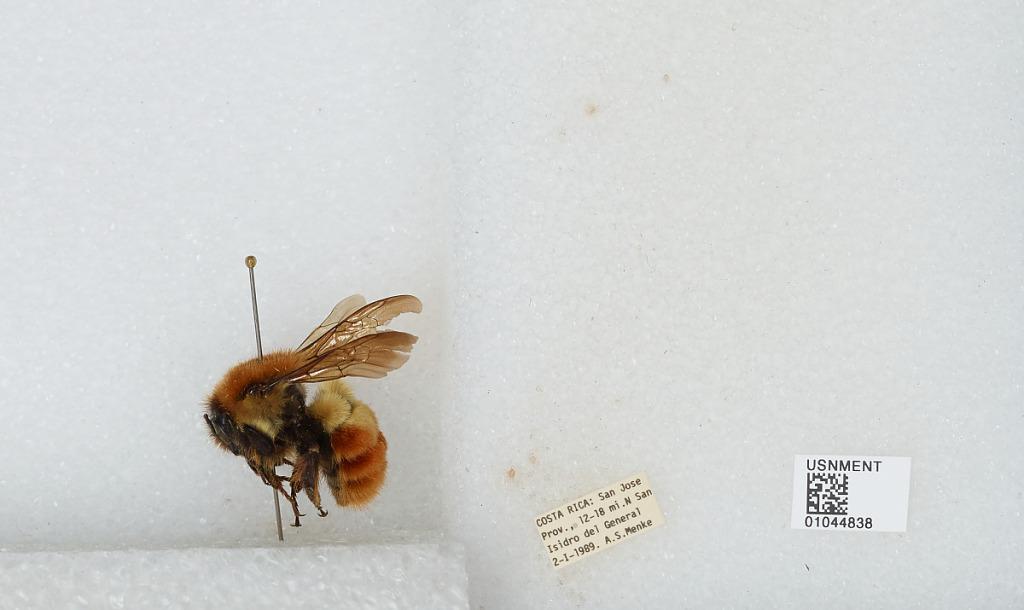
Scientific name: Bombus sp.
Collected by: A. Menke
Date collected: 1989-1-2
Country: Costa Rica
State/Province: San Jose
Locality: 12-18 mi. N San Isidro del General